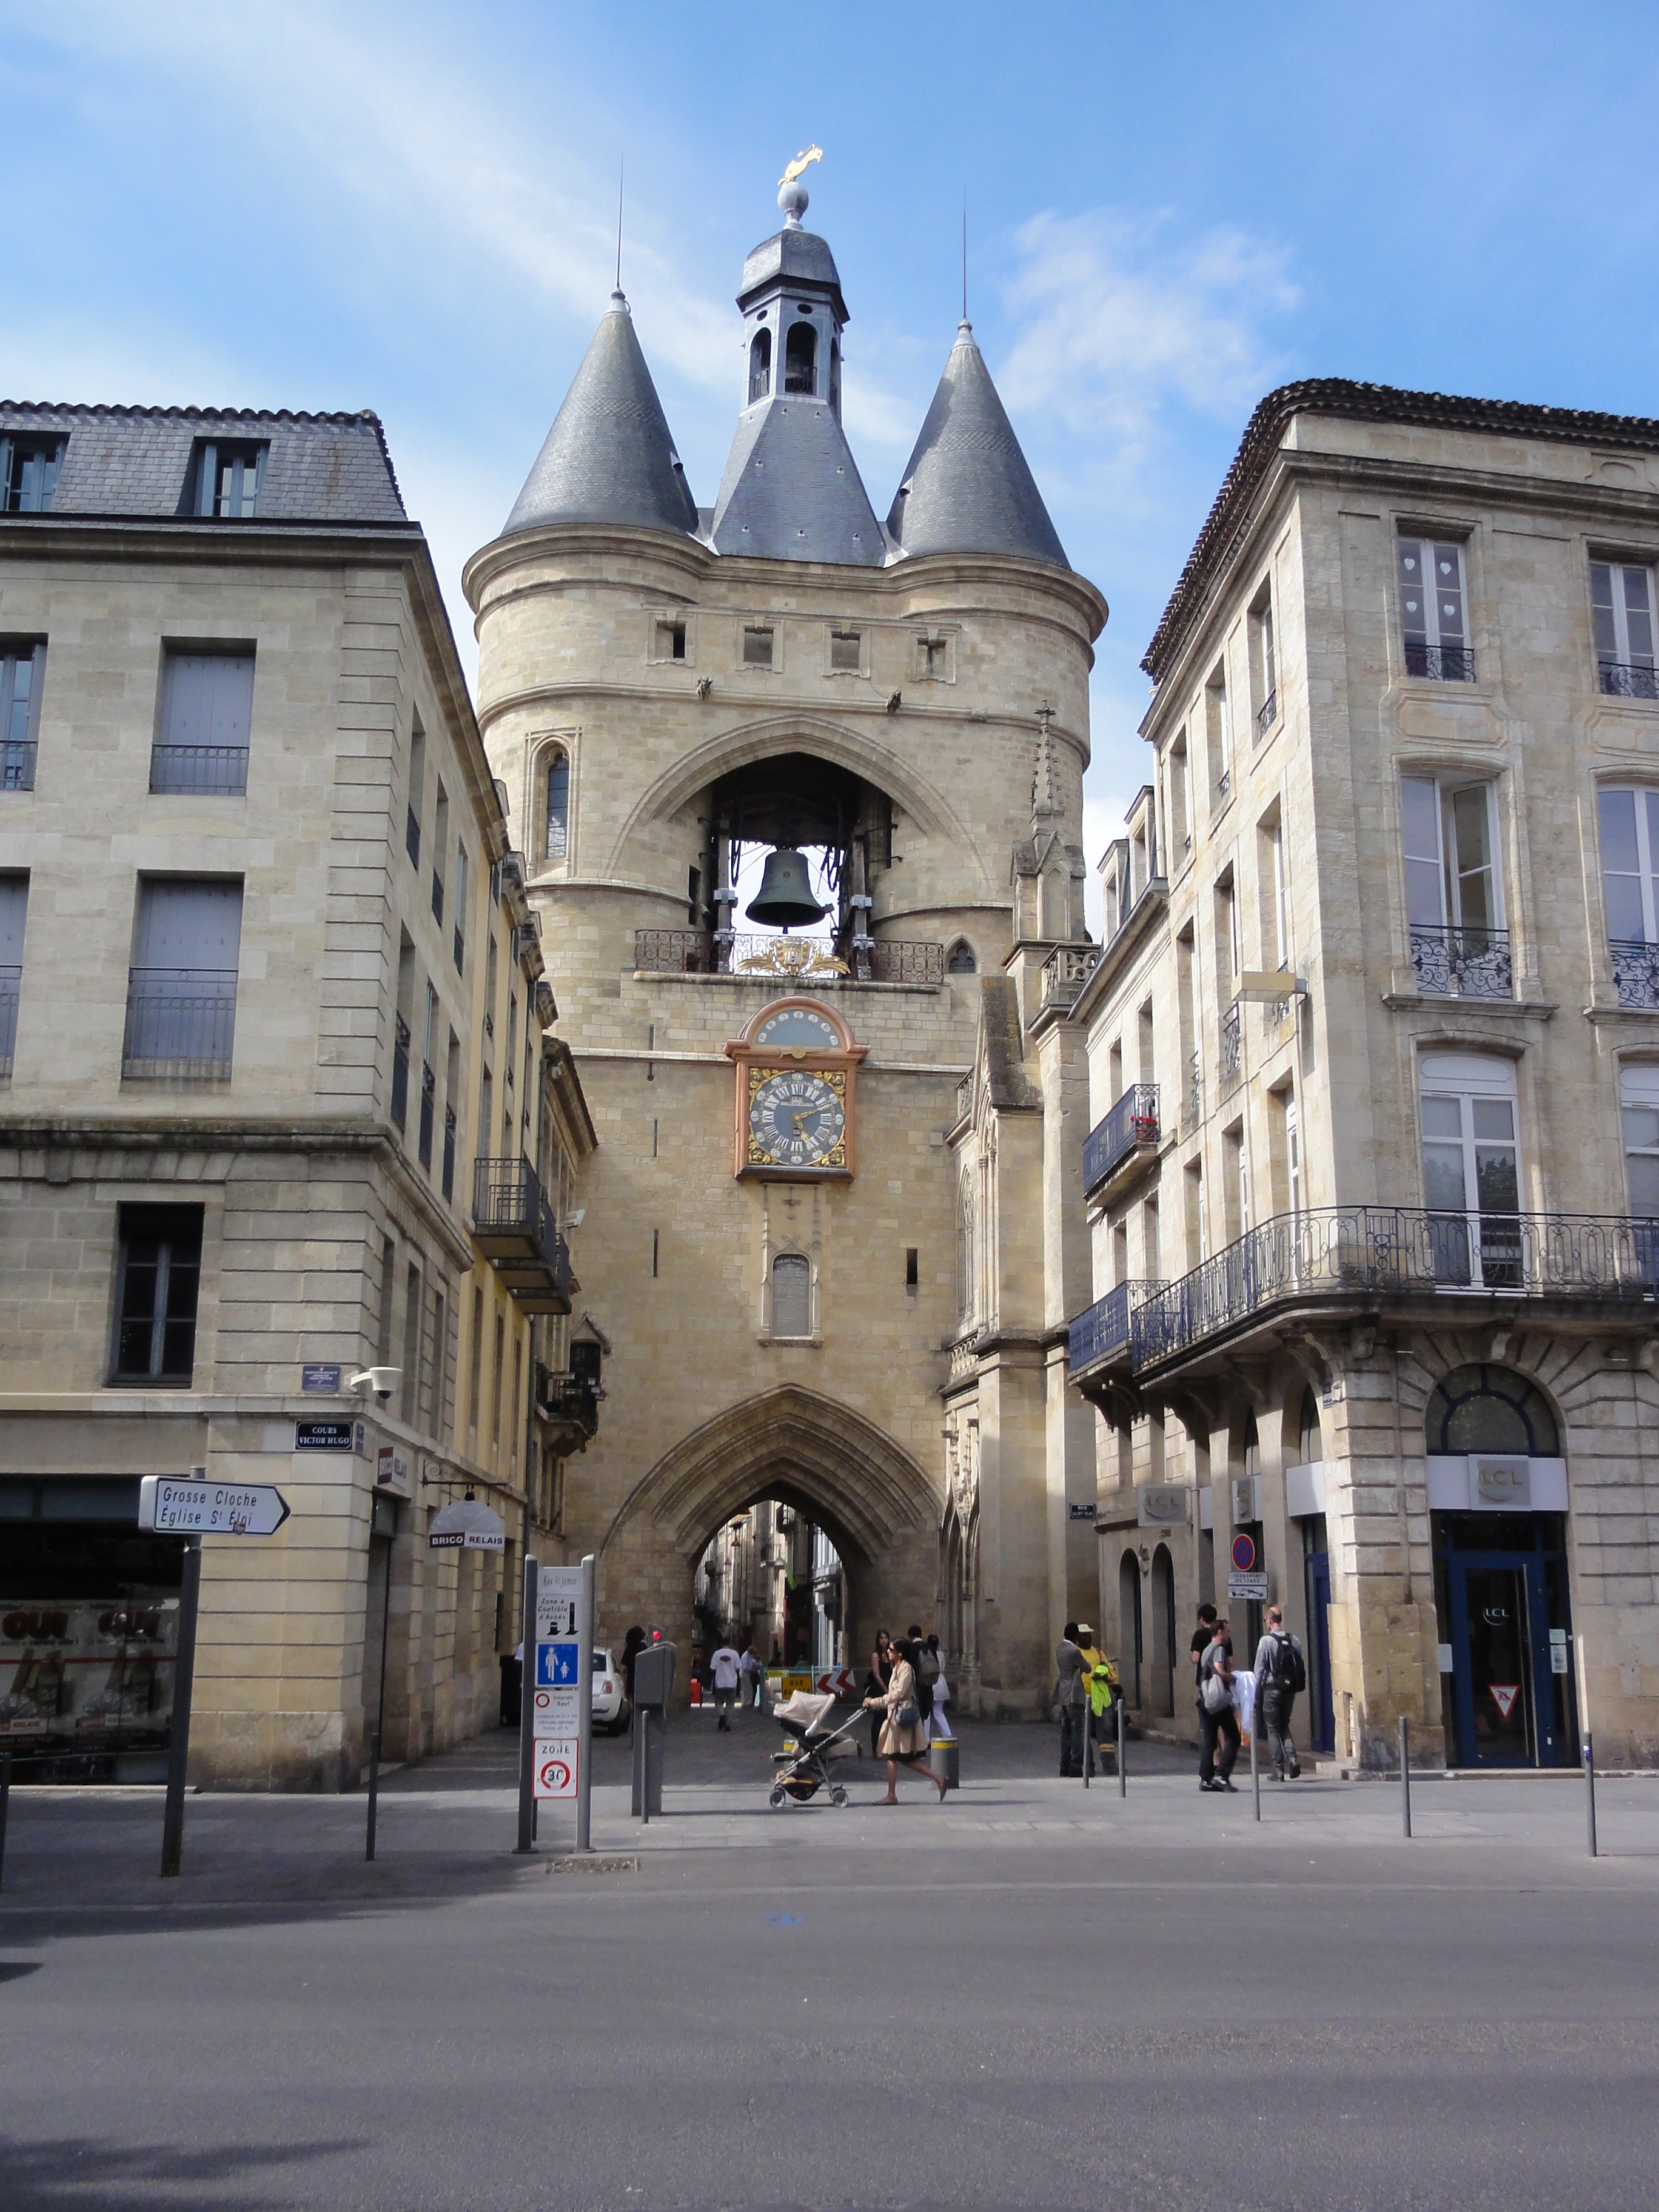
architecture, people, sky, skyline, street, town, building, city, stone, cityscape, downtown, france, bell, arch, tower, landmark, facade, church, gate, clouds, buildings, town square, neighbourhood, urban area, human settlement, bassens